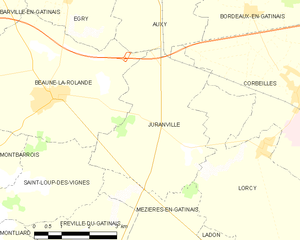
Juranville est une commune française, située dans le département du Loiret en région Centre-Val de Loire.